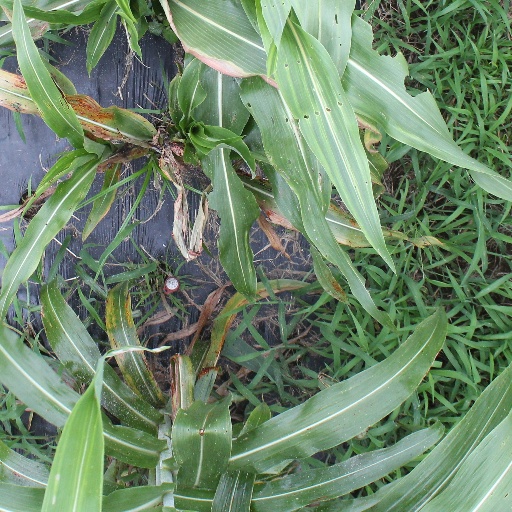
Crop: sorghum